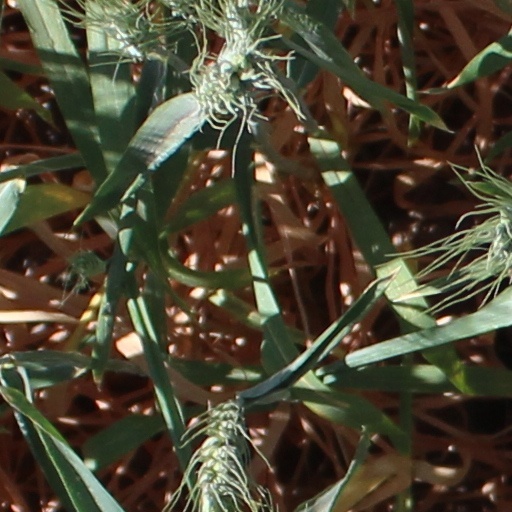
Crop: wheat